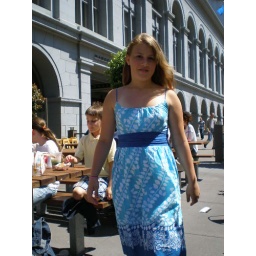
Lydia in her new pretty blue dress